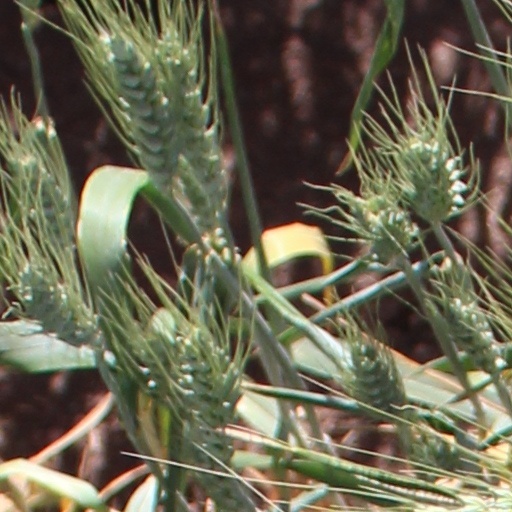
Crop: wheat